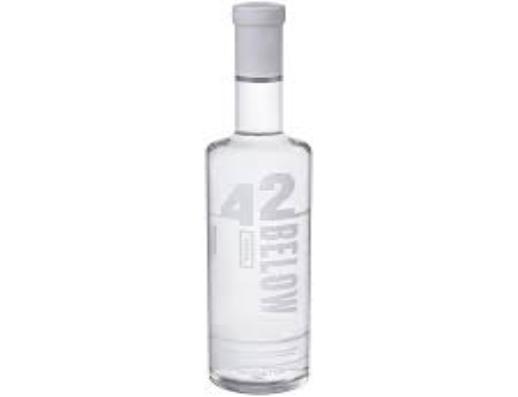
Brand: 42 Below
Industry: Food